Idron

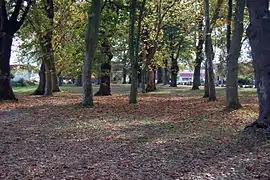
The park in Idron

Idron is a commune in the Pyrénées-Atlantiques department in south-western France. It is an eastern suburb of Pau. In 1973, it was merged into the commune Idron-Lée-Ousse-Sendets (renamed Idron-Ousse-Sendets after Lée left the commune in 1989) with three other communes: Lée, Ousse and Sendets. In 2000 the commune of Idron was recreated.